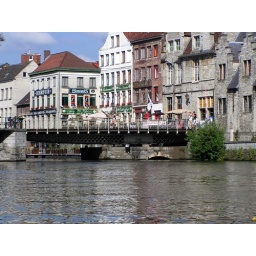
Road bridge on Kleine Vismarkt, over the river Leie, with the terrace of the Bierhuis in the background, Ghent, Belgium 2008.